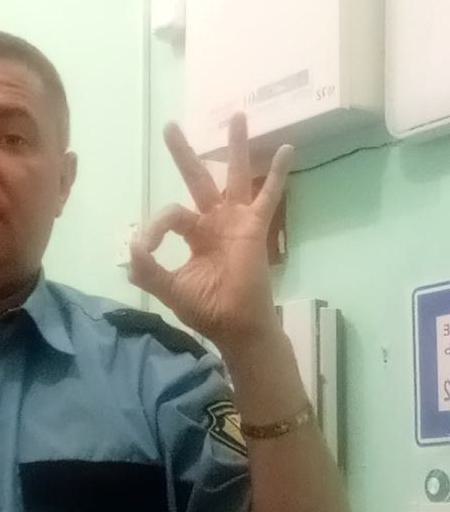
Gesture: ok